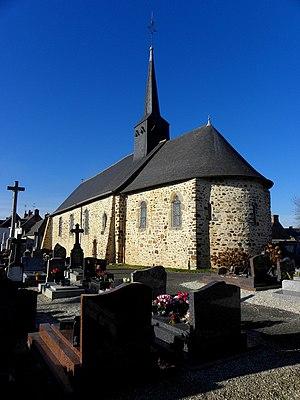
Église Notre-Dame-de-l'Assomption de Bréal-sous-Vitré (35). Vue méridionale.
La liste des édifices romans en Bretagne recense les édifices romans civils et religieux en Région Bretagne, subsistant totalement ou partiellement. Seuls les édifices présentant encore des parties de l'époque romane visibles et clairement identifiées sont pris en compte.
Bréal-sous-Vitré est une commune française située dans le département d'Ille-et-Vilaine en région Bretagne, peuplée de 646 habitants.